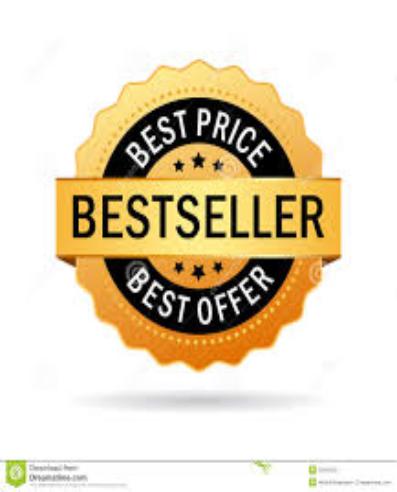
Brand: Bestseller
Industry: Clothes